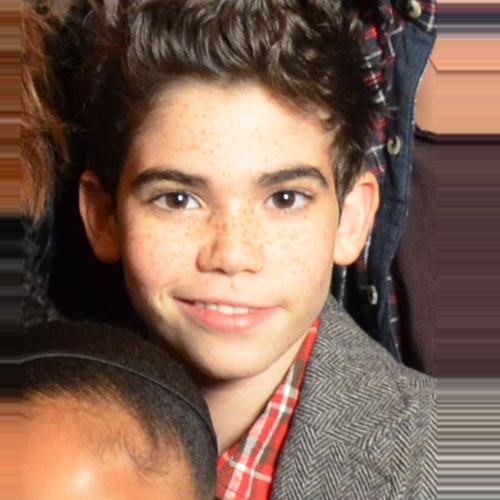
Age: 11